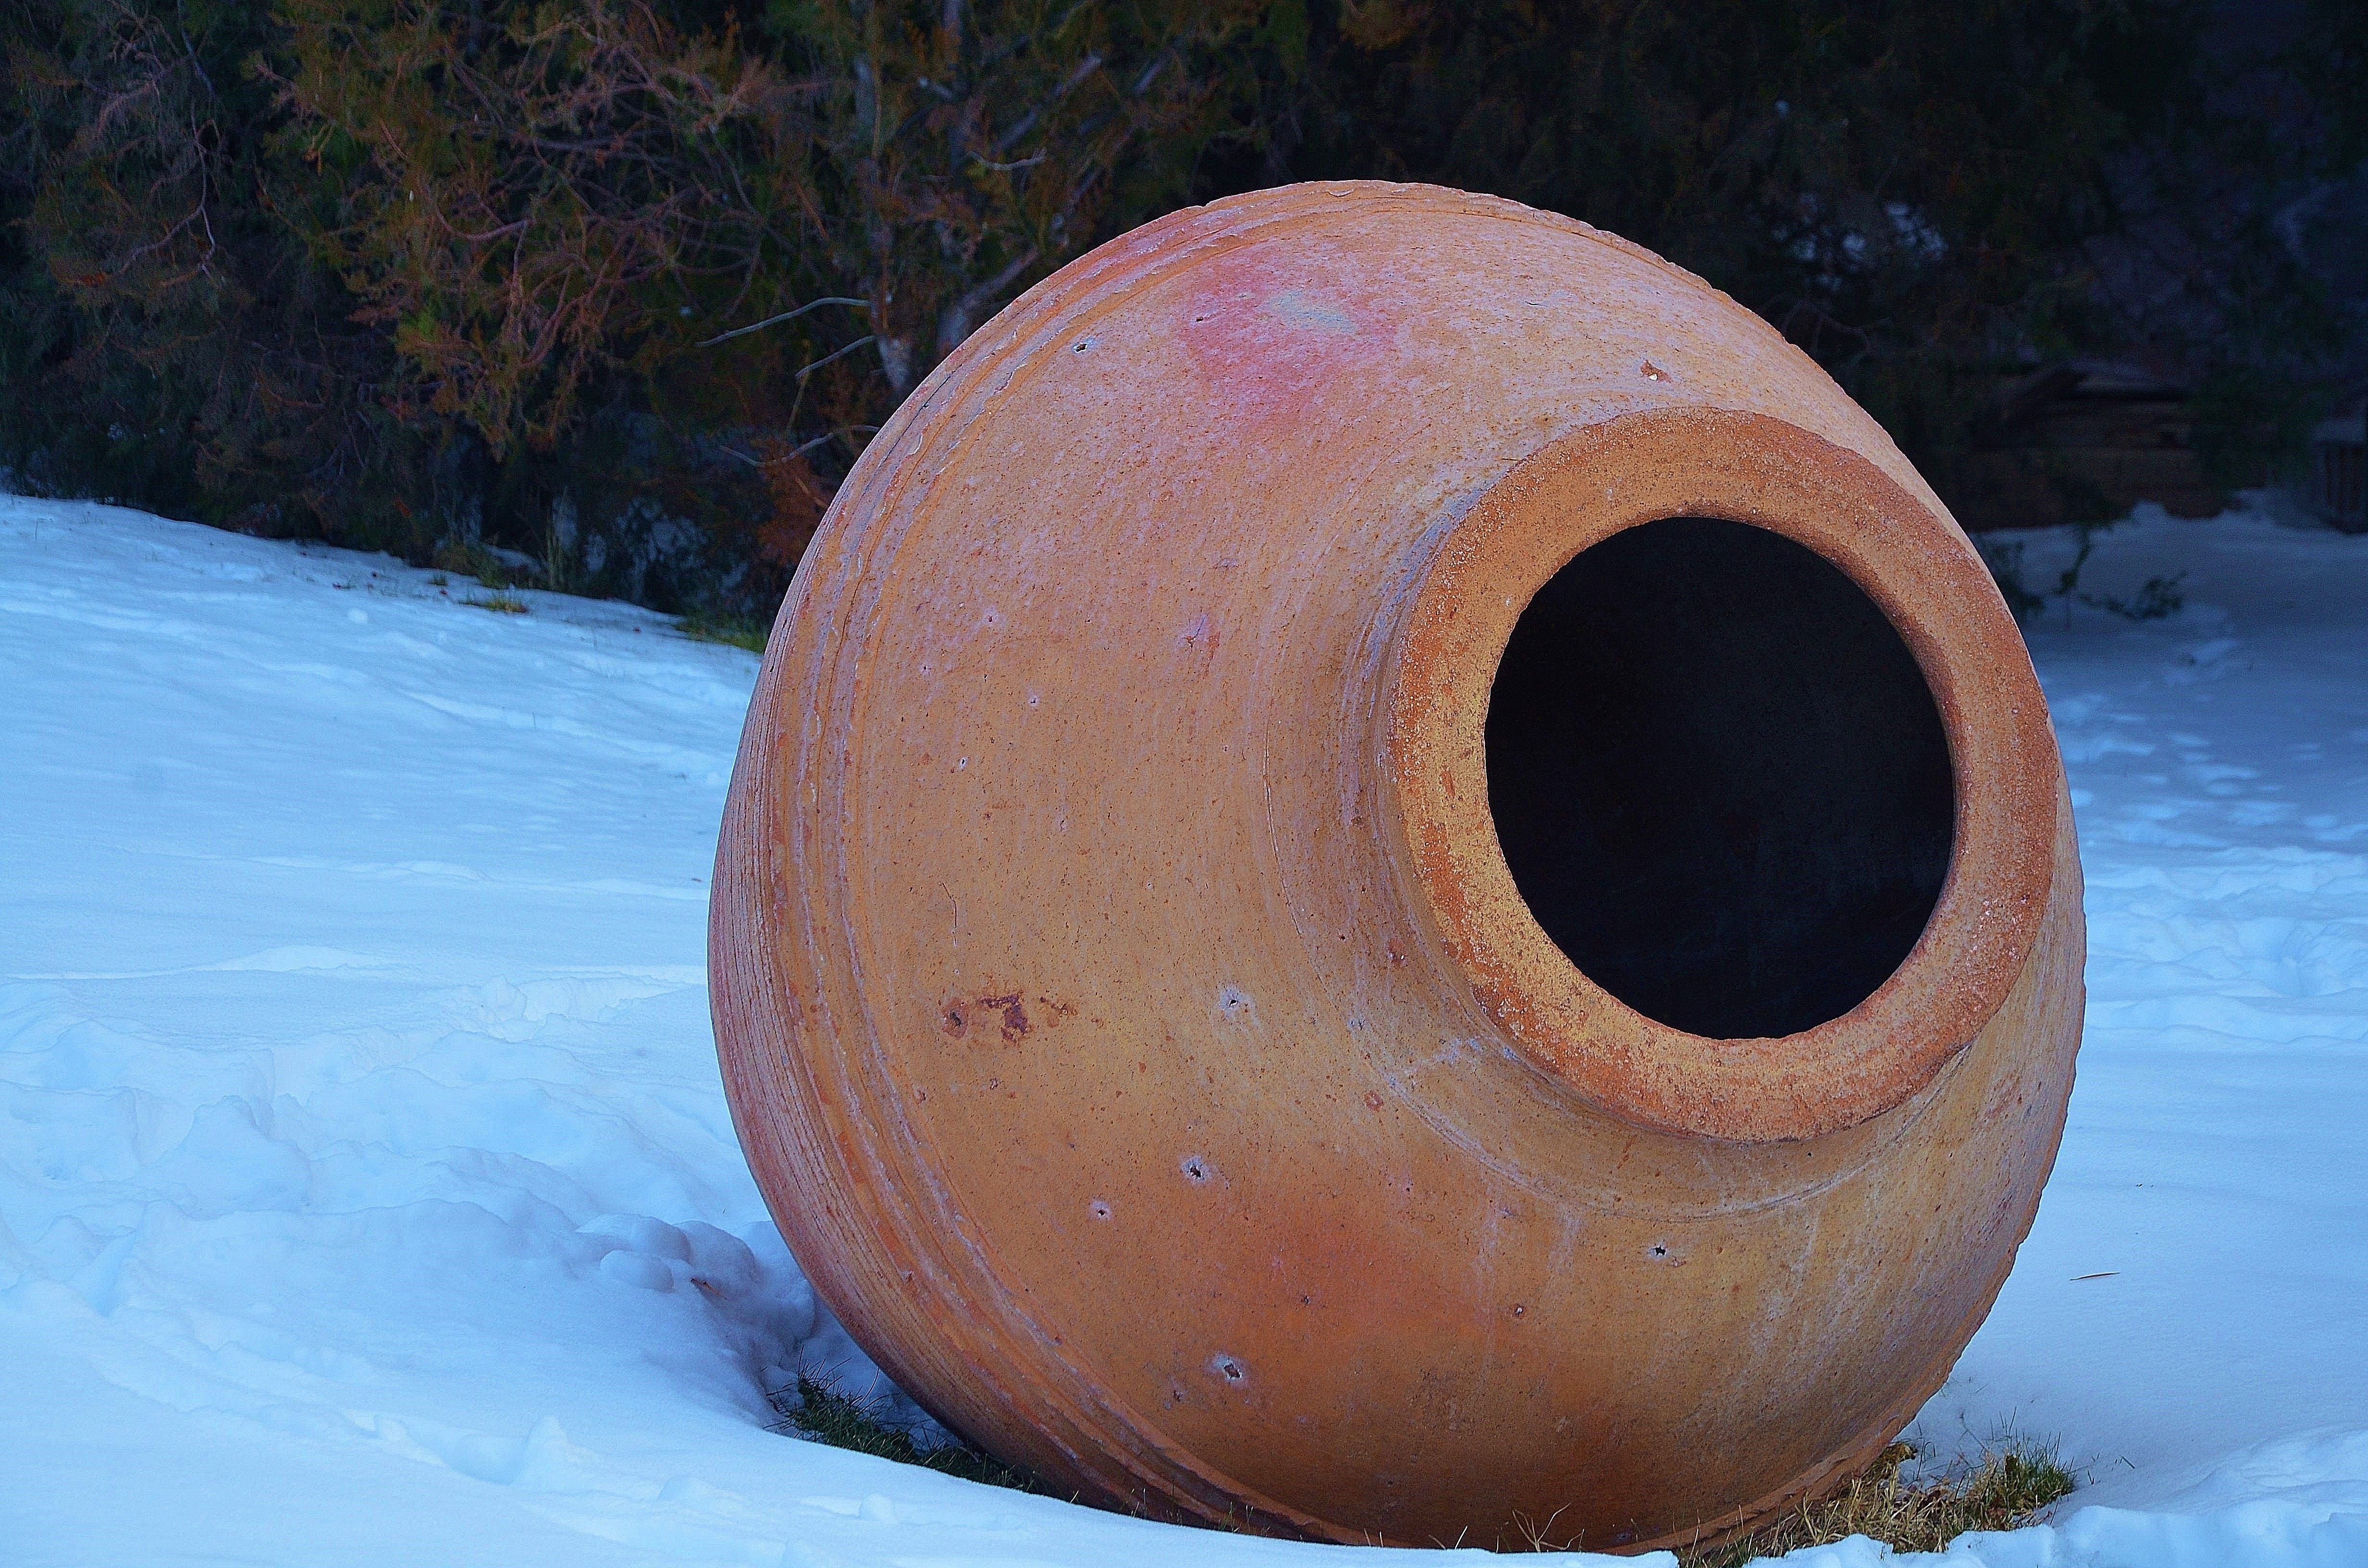
water, wood, reflection, ceramic, blue, pottery, season, close up, sculpture, art, jugs, carving, earthenware, shape, fragile, macro photography, man made object, earthen material